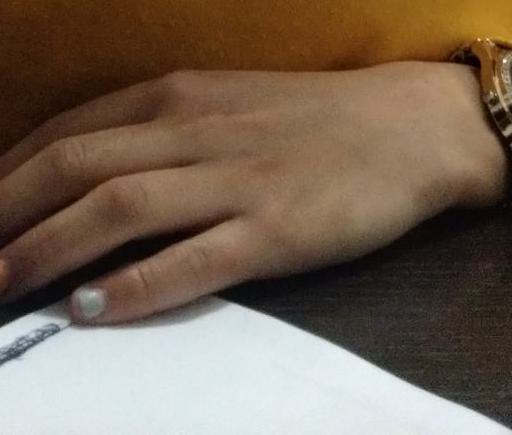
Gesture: no_gesture